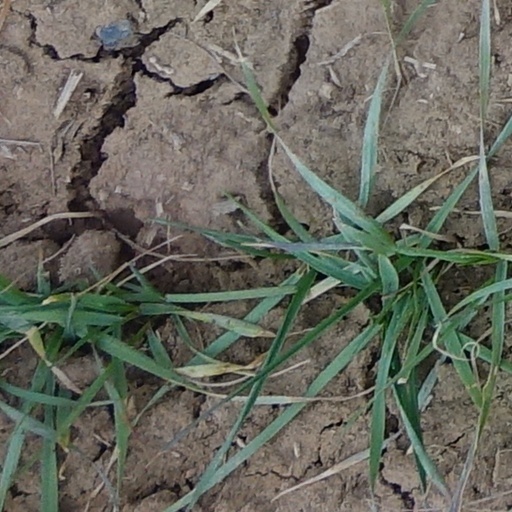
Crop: wheat